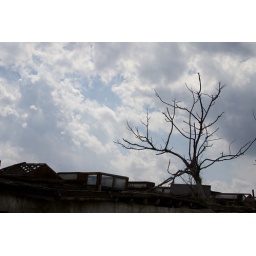
A skeletal tree grows through the roof of a building at Eastern State Penitentiary in Philadelphia